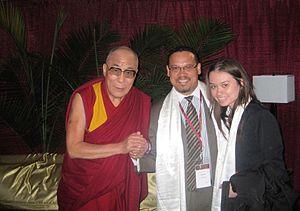
Keith Maurice Ellison, né le 4 août 1963 à Détroit, est un homme politique américain, membre du Parti démocrate.